Xubuntu

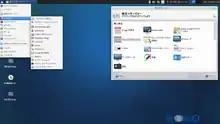
Xubuntu 12.10 "Quantal Quetzal"

Xubuntu 12.10 was released on 18 October 2012. This release introduced the use of Xfce 4.10, as well as new versions of Catfish, Parole, LightDM, Greybird and the Ubiquity slideshow. The application menu was slightly reorganized, with settings-related launchers moved to the Settings Manager. The release also included updated artwork, new desktop wallpaper, a new look to the documentation and completely rewritten offline documentation. On 32-bit systems, hardware supporting PAE is required.